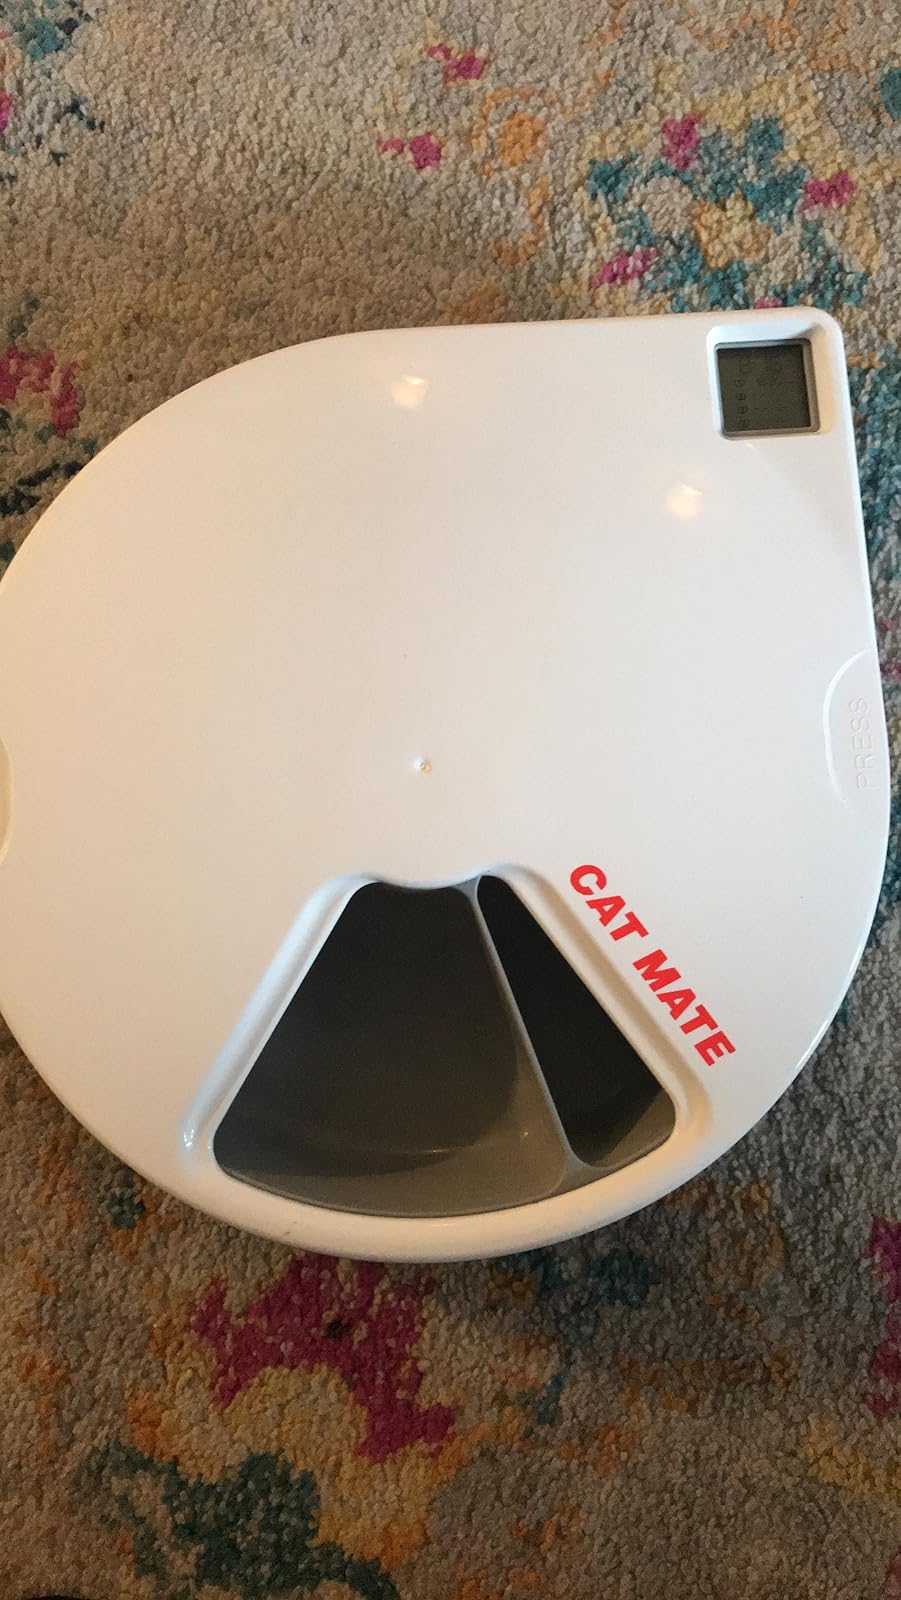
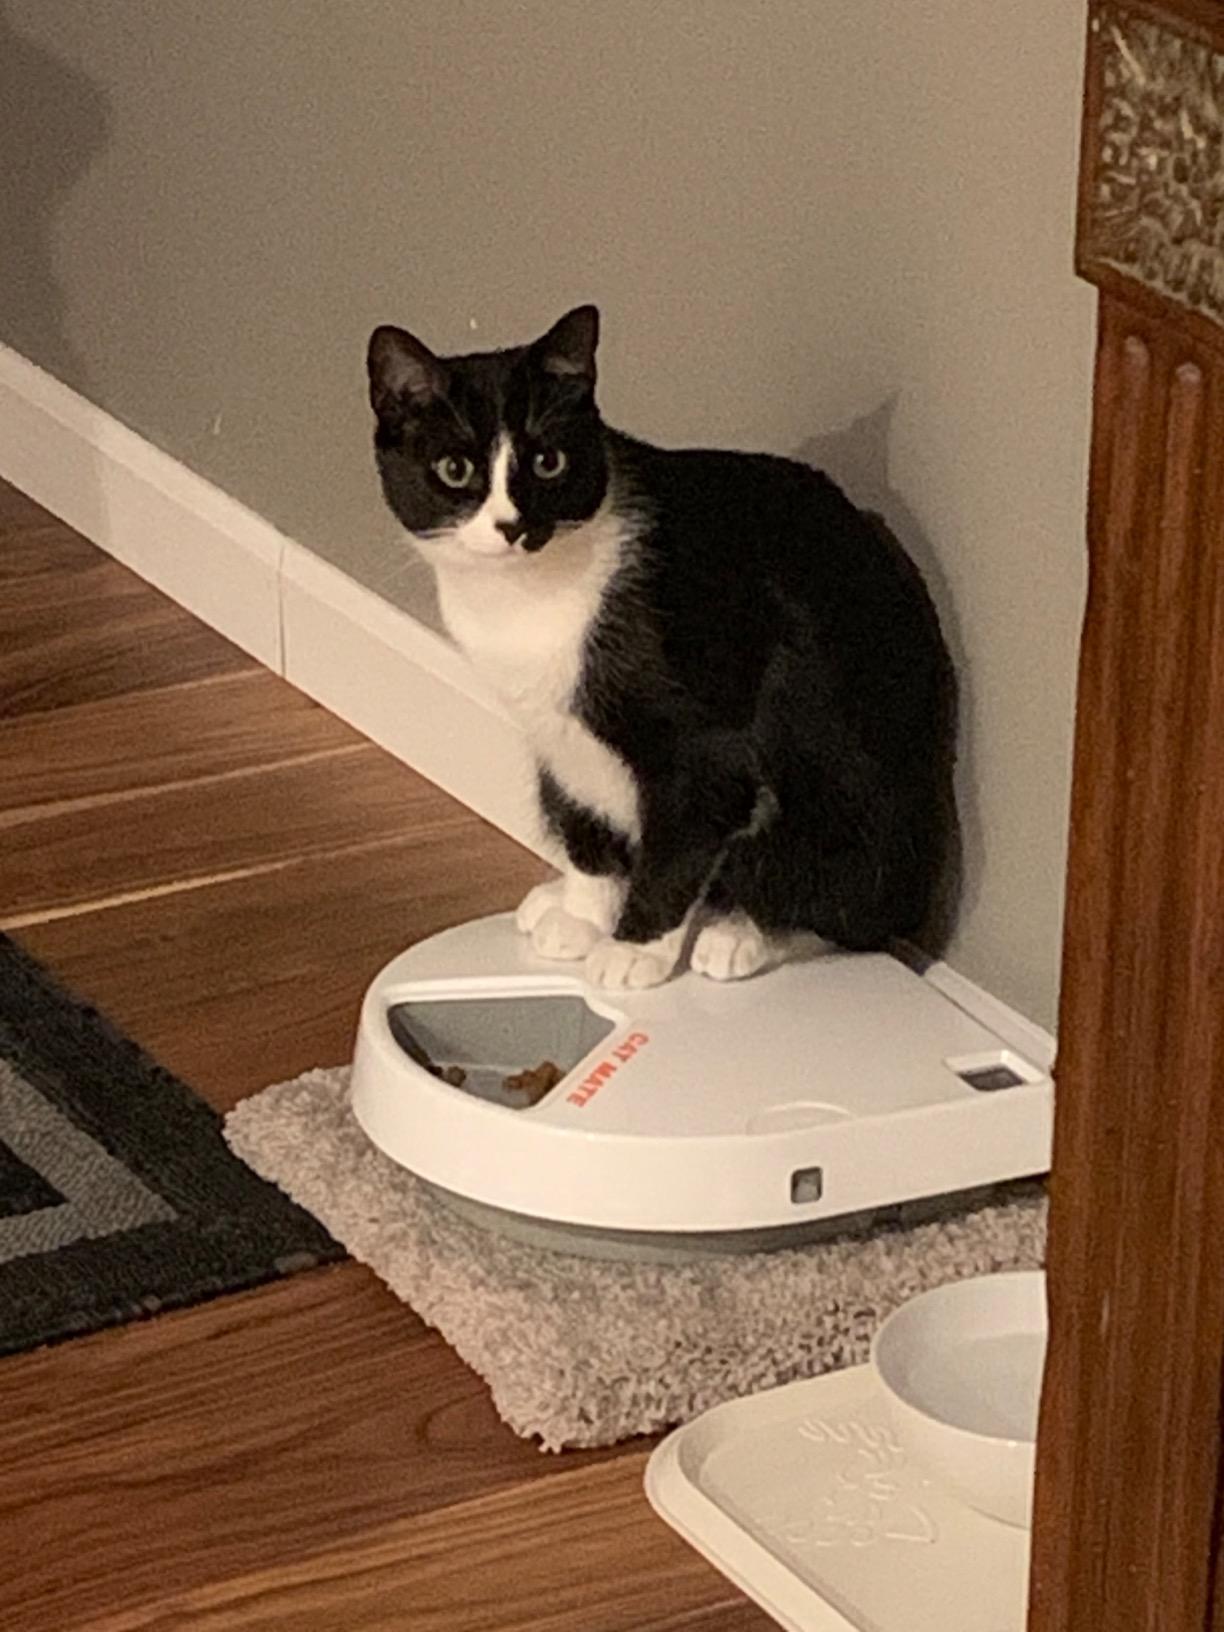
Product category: items_feeder
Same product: yes